Matt Murray (English footballer)

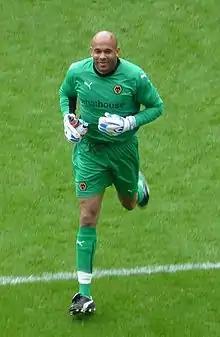
Murray in 2014

Matthew William Murray (born 2 May 1981) is an English former professional footballer, sports reporter and pundit.